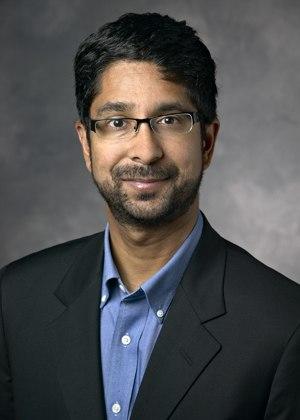
Vijay S. Pande est le responsable du projet Folding@Home, de recherche sur les protéines, de l'Université Stanford à Palo Alto, en Californie.